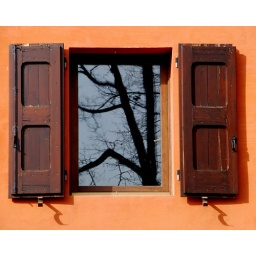
the tree in the window